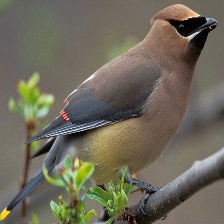
Species: CEDAR WAXWING
Scientific name: BOMBYCILLA CEDRORUM